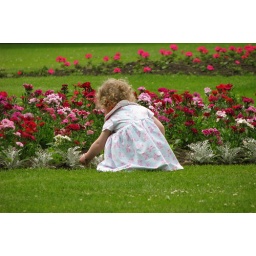
in Merrion Square Park. She was so cute, just running around in the park, in her flower dress.....